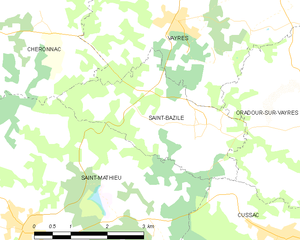
Carte des communes françaises Saint-Bazile